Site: brandenburg
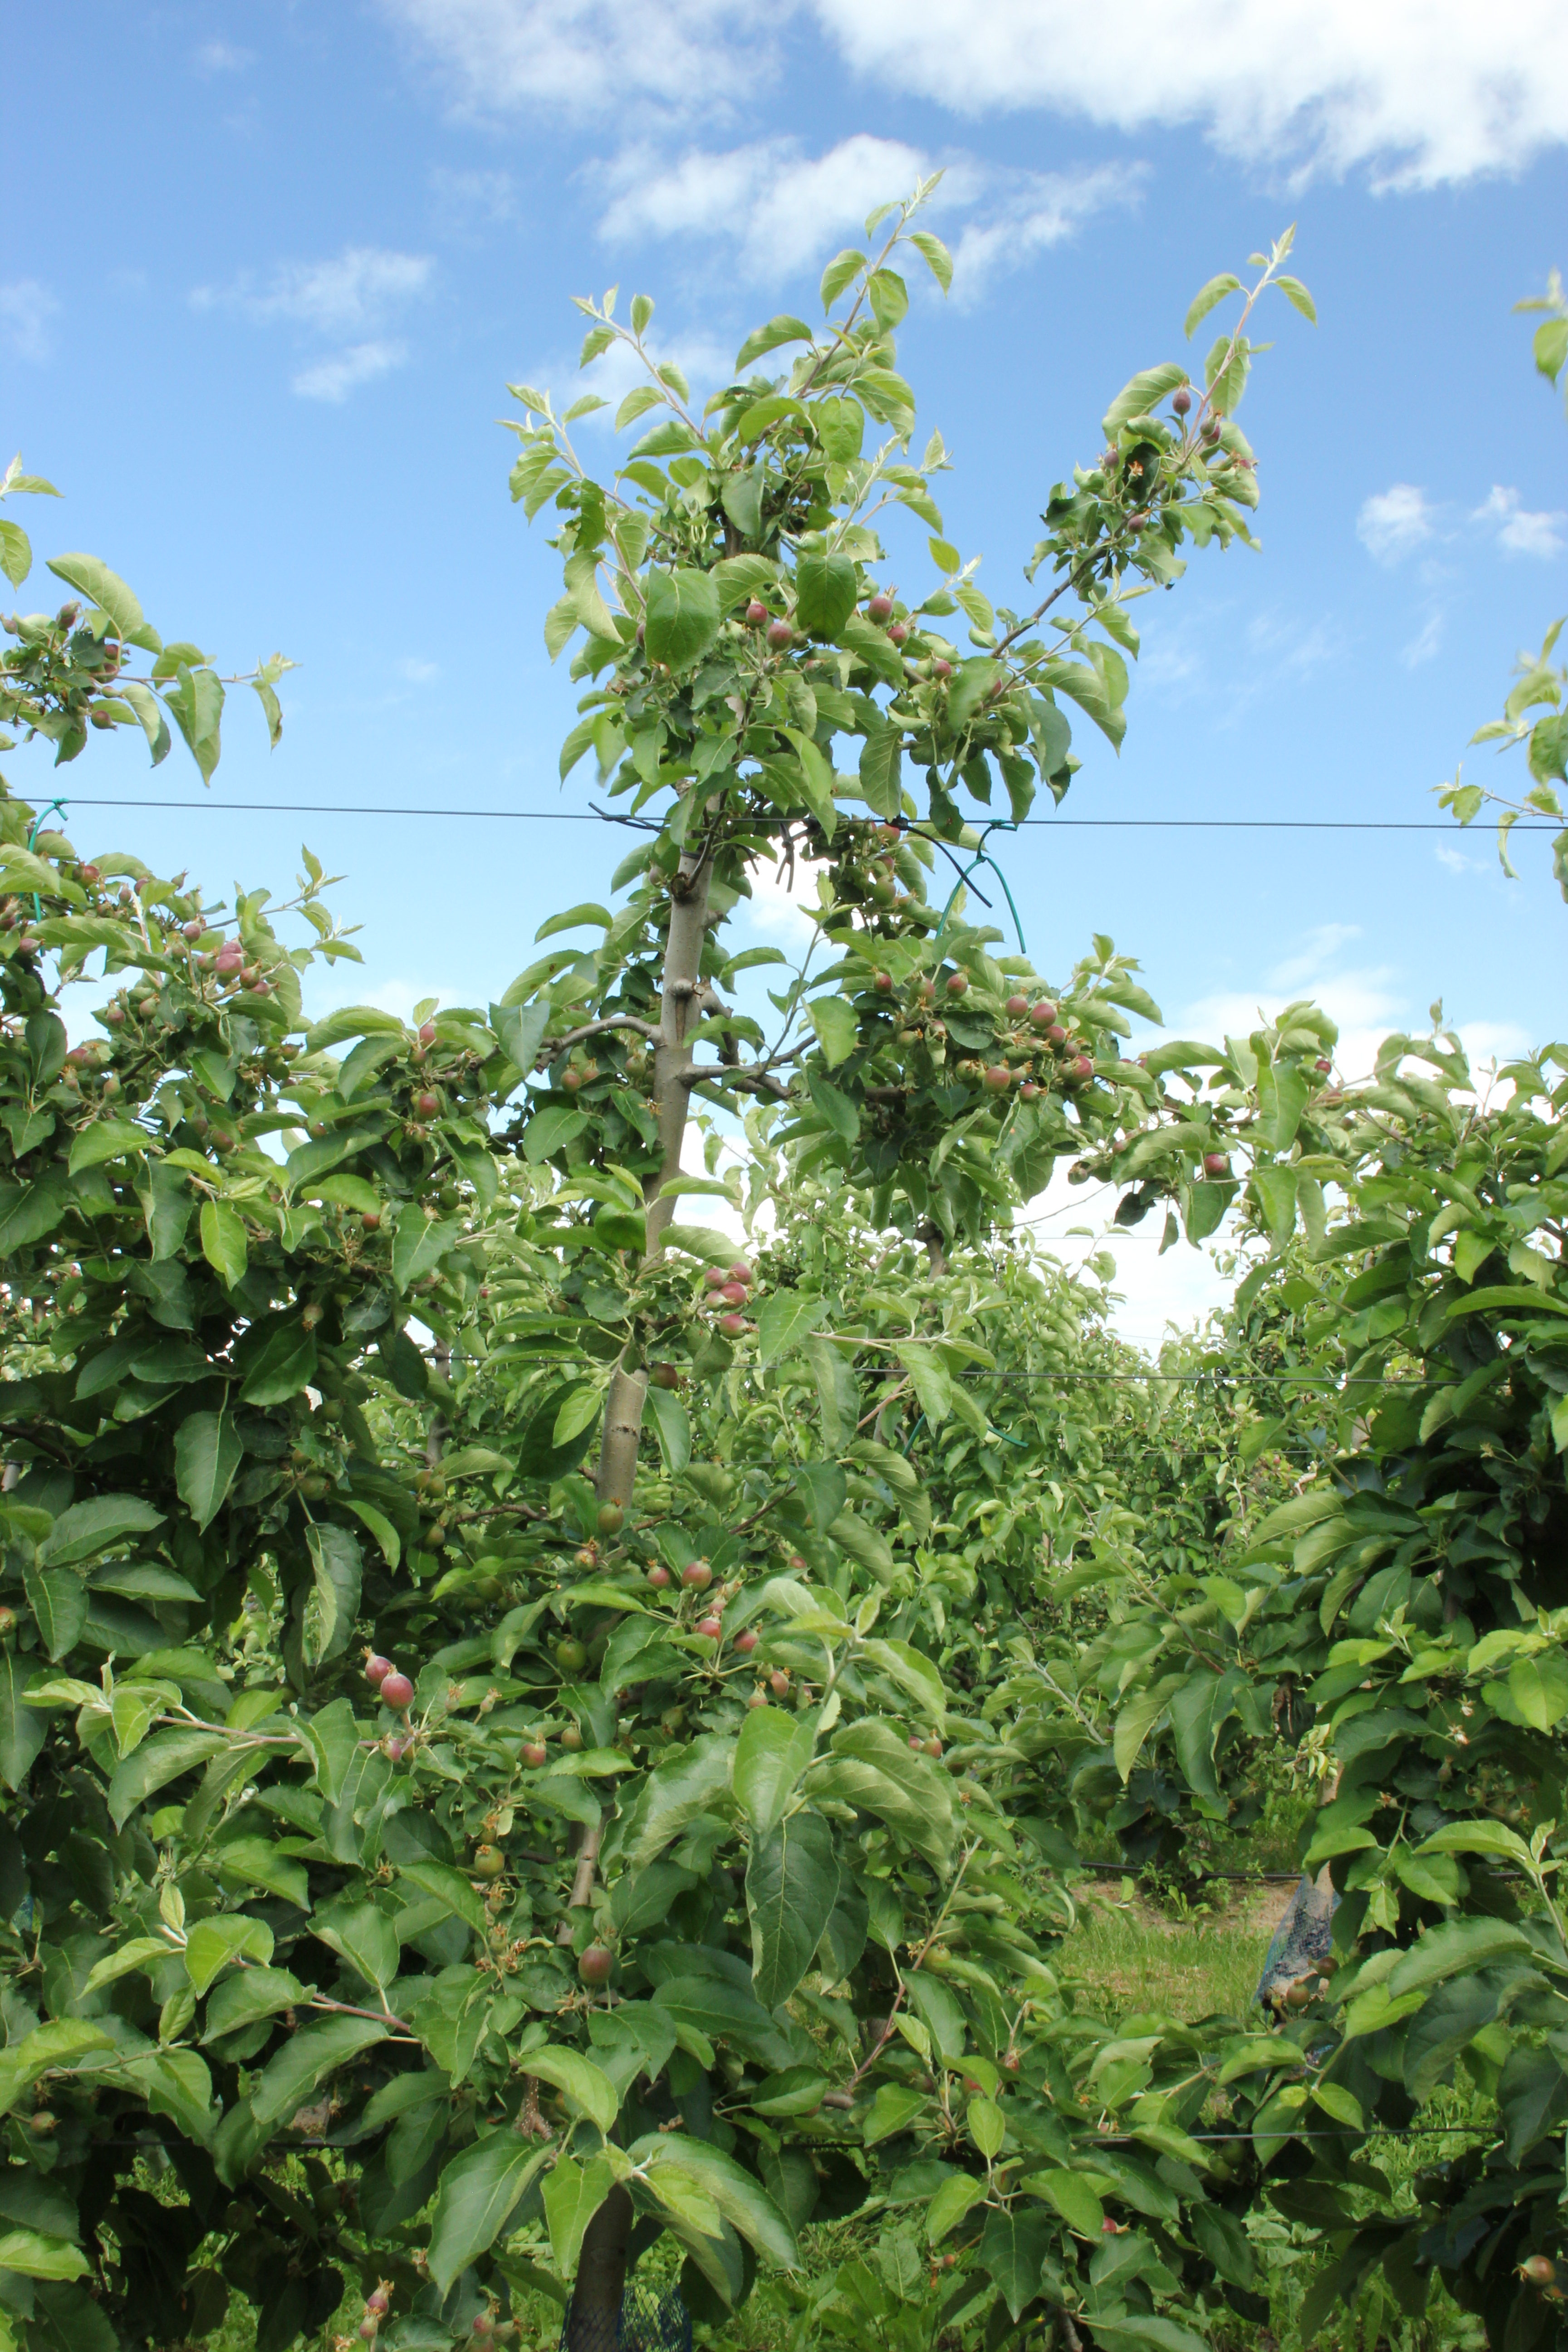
Growth stage (BBCH 72): Development of fruit